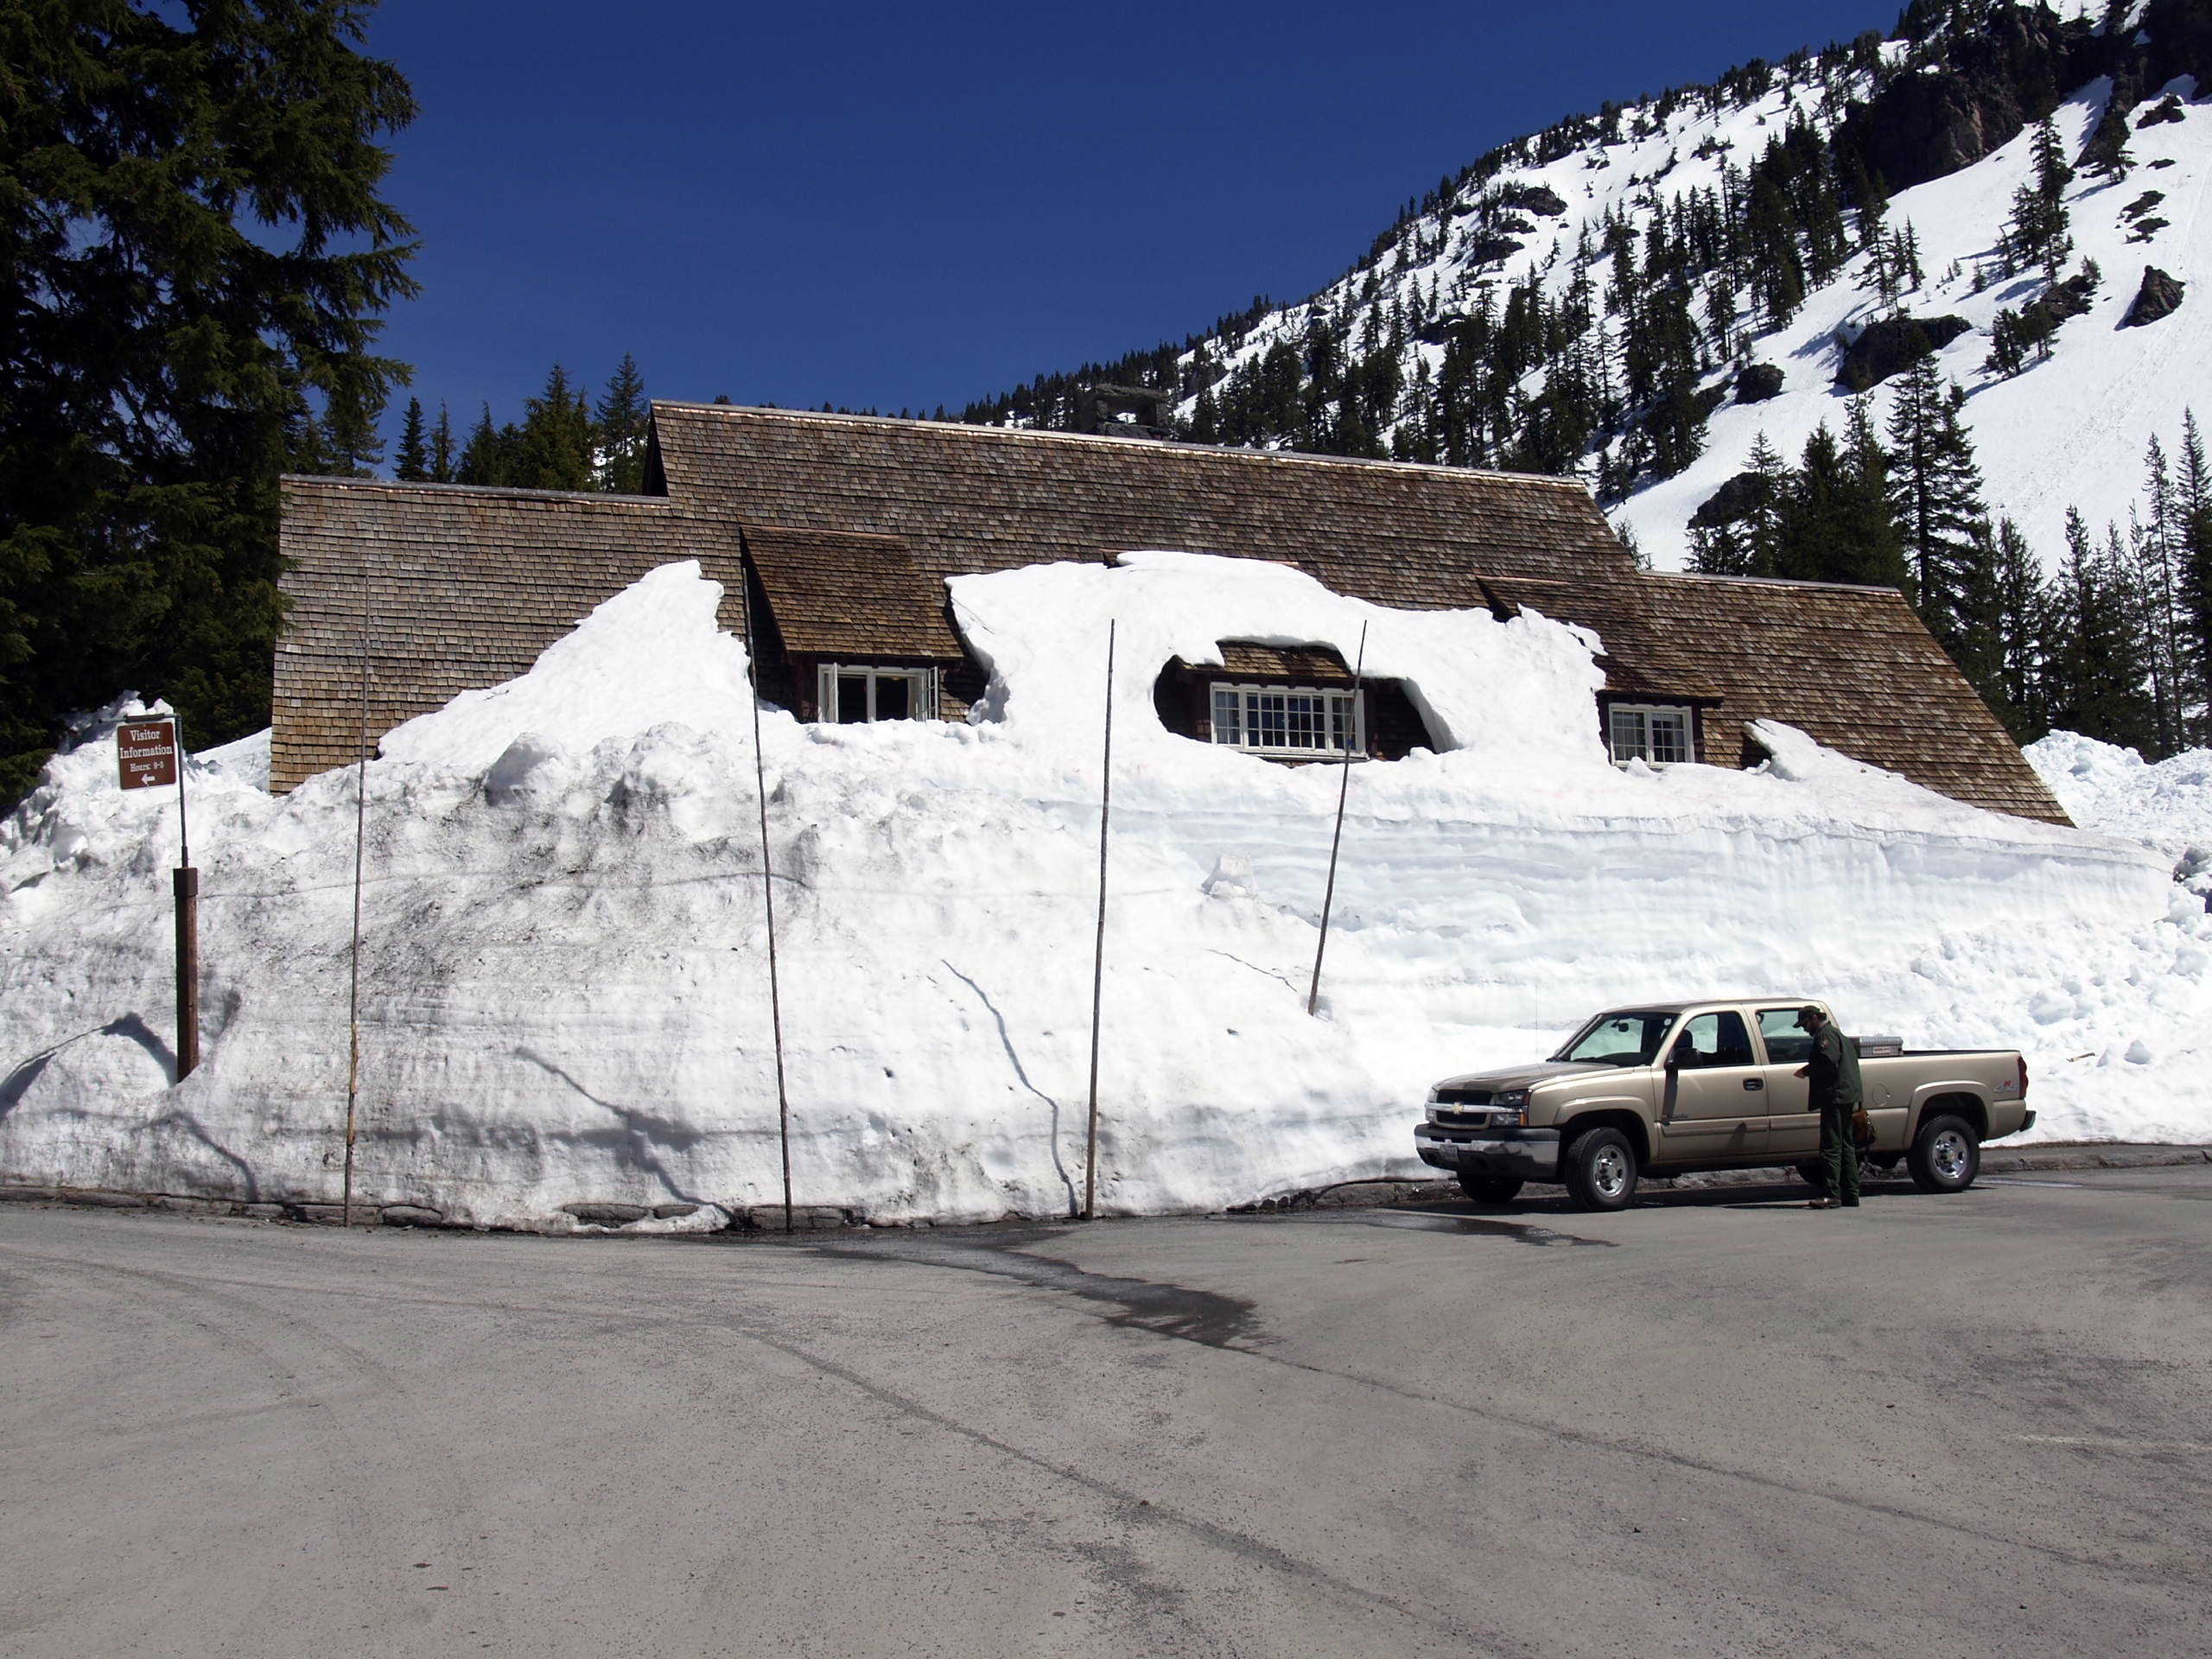
snow, winter, house, building, scenery, season, snowed in, snowbound